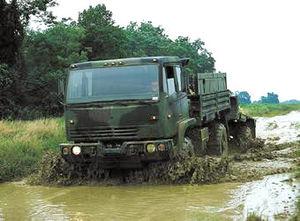
L'armée royale jordanienne fait partie des Forces armées jordaniennes. Elle tire ses origines d'unités comme la Légion arabe. Elle a livré des combats à Israël en 1948, 1956, 1967, et 1973. L'armée a également combattu les Syriens et l'OLP au cours de Septembre noir en 1970.